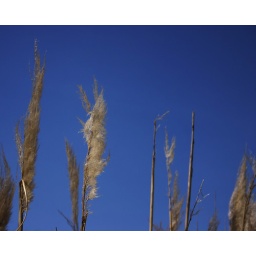
I love these soft plume swords standing up against the blue sky